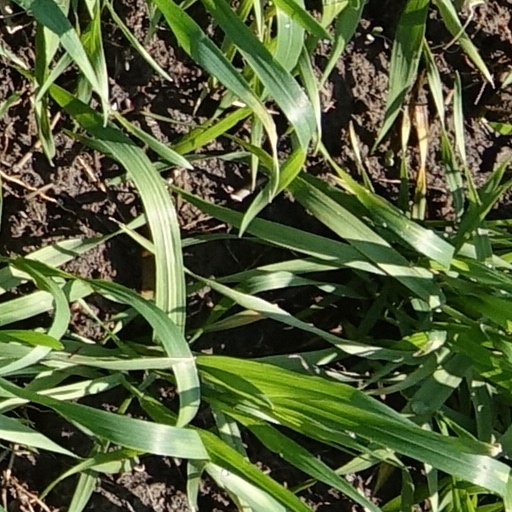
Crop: wheat